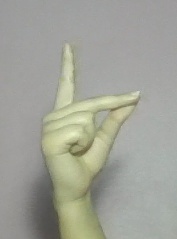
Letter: ta